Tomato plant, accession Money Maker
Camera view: tilt-top (135 deg); turntable rotation: 30 degrees
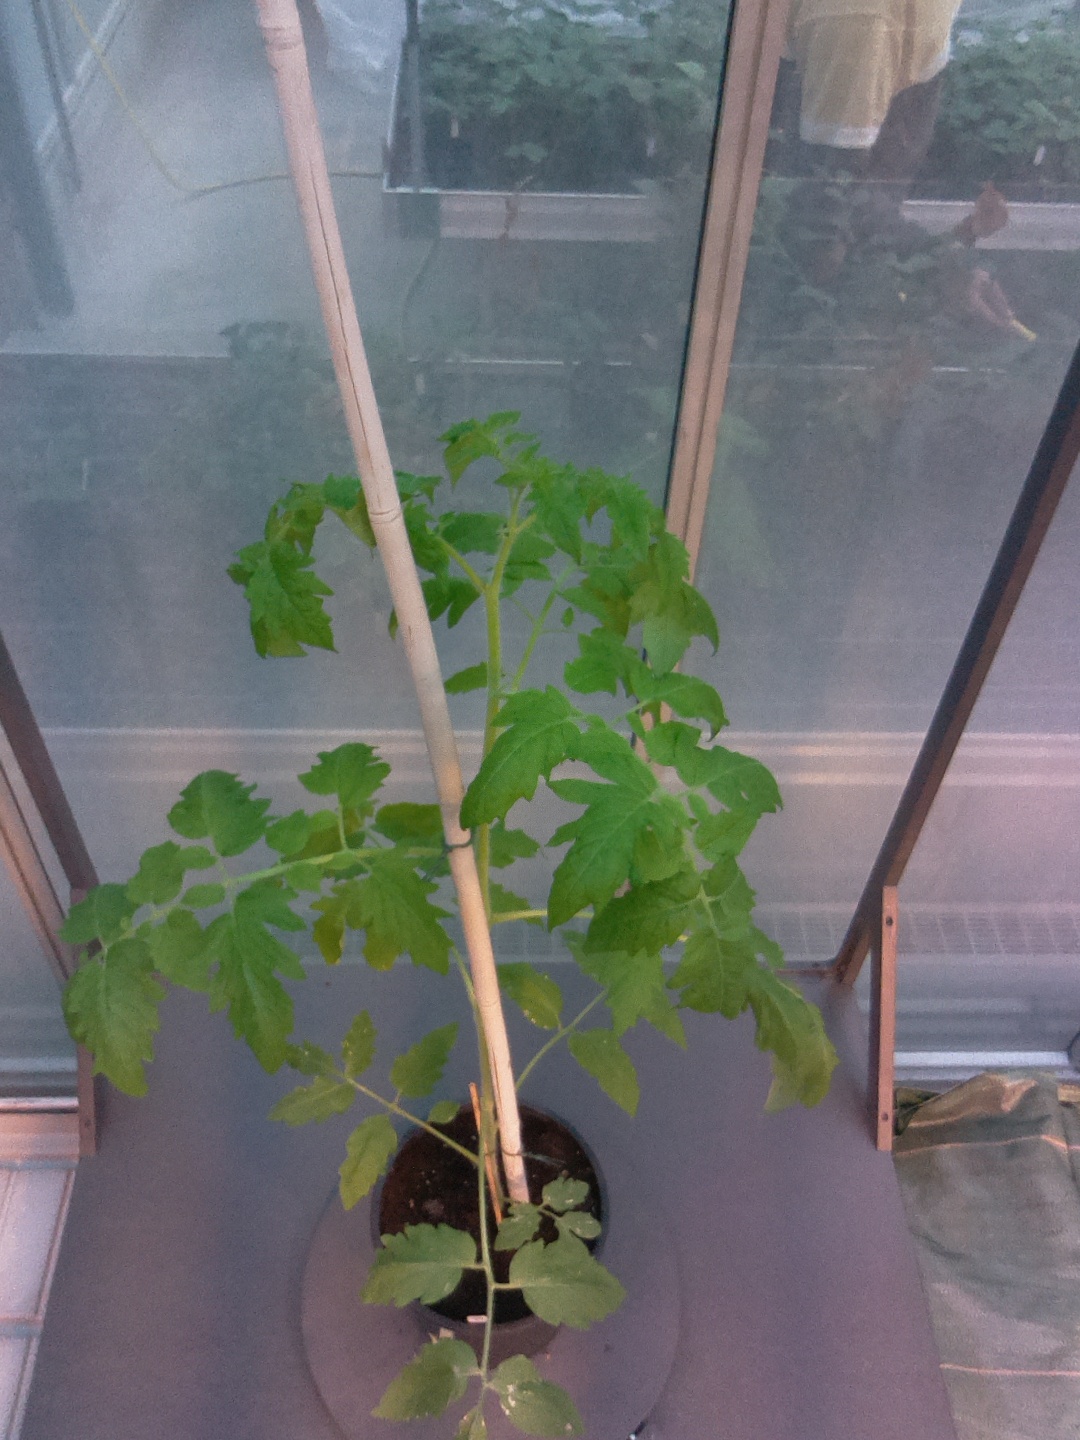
BBCH growth stage 16: 12 of true leaves visible